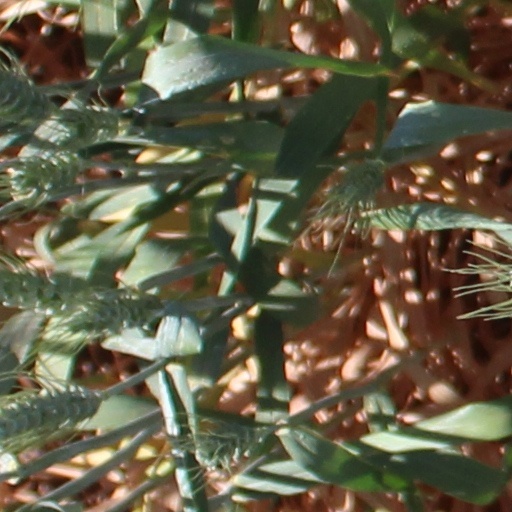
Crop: wheat